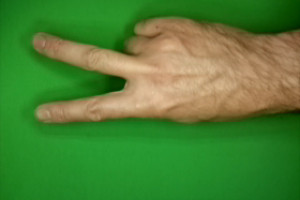
Label: scissors